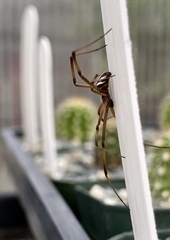
Species: Lactrodectus_hesperus